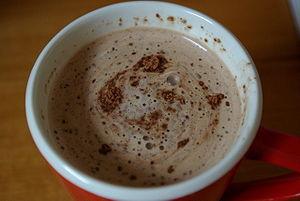
La cuisine australienne contemporaine combine des origines indigènes et britanniques avec des influences méditerranéennes et asiatiques. L'Australie a des ressources naturelles abondantes et les Australiens ont accès à un large choix de viandes de qualité. Faire griller de l'agneau et du bœuf en plein air est une vieille tradition. La grande majorité des Australiens vivant près de la mer, les restaurants de fruits de mer australiens sont classés parmi les meilleurs du monde.